Double Dutch (jump rope)

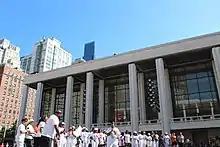
Legends Of National Double League gather at the Lincoln Center.

Although it is popularly claimed the activity was brought to America by Dutch settlers, the term "double Dutch" itself has long existed in English slang, where it originally referred to incomprehensible speech or nonsense, reflecting historical English views of the Dutch language as confusing or strange. Phrases such as "in Dutch," meaning to be in trouble, further illustrate this pejorative connotation. The use of the term "double Dutch" for the game reflects the visual complexity and perceived challenge of the jump-roping, similar to the confusion implied by the idiom.